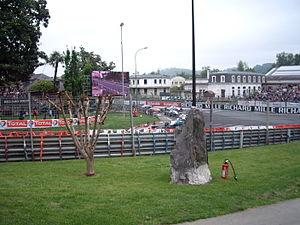
Départ de la course 1 de Formule 3 a Pau en 2012
Le Grand Prix de Pau 2012, disputé le 13 mai 2012 sur le circuit de Pau-Ville, est la 2ᵉ épreuve du Championnat d'Europe de Formule 3 2012 et la 3ᵉ épreuve du Championnat de Grande-Bretagne de Formule 3 2012. Il s'agit de la soixante-et-onzième édition du Grand Prix de Pau.